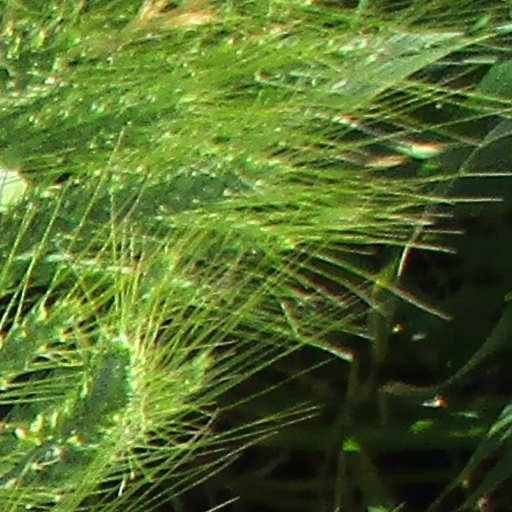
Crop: wheat